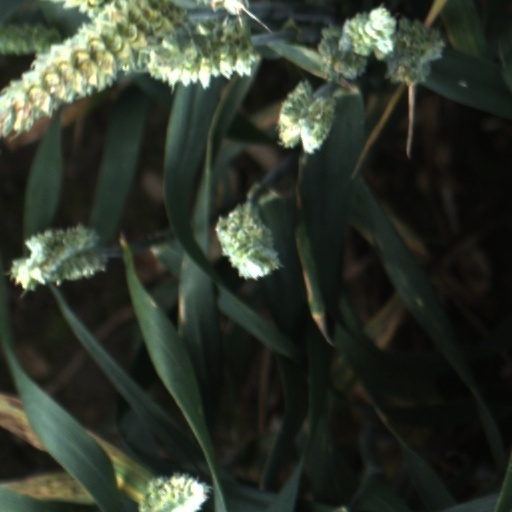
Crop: wheat